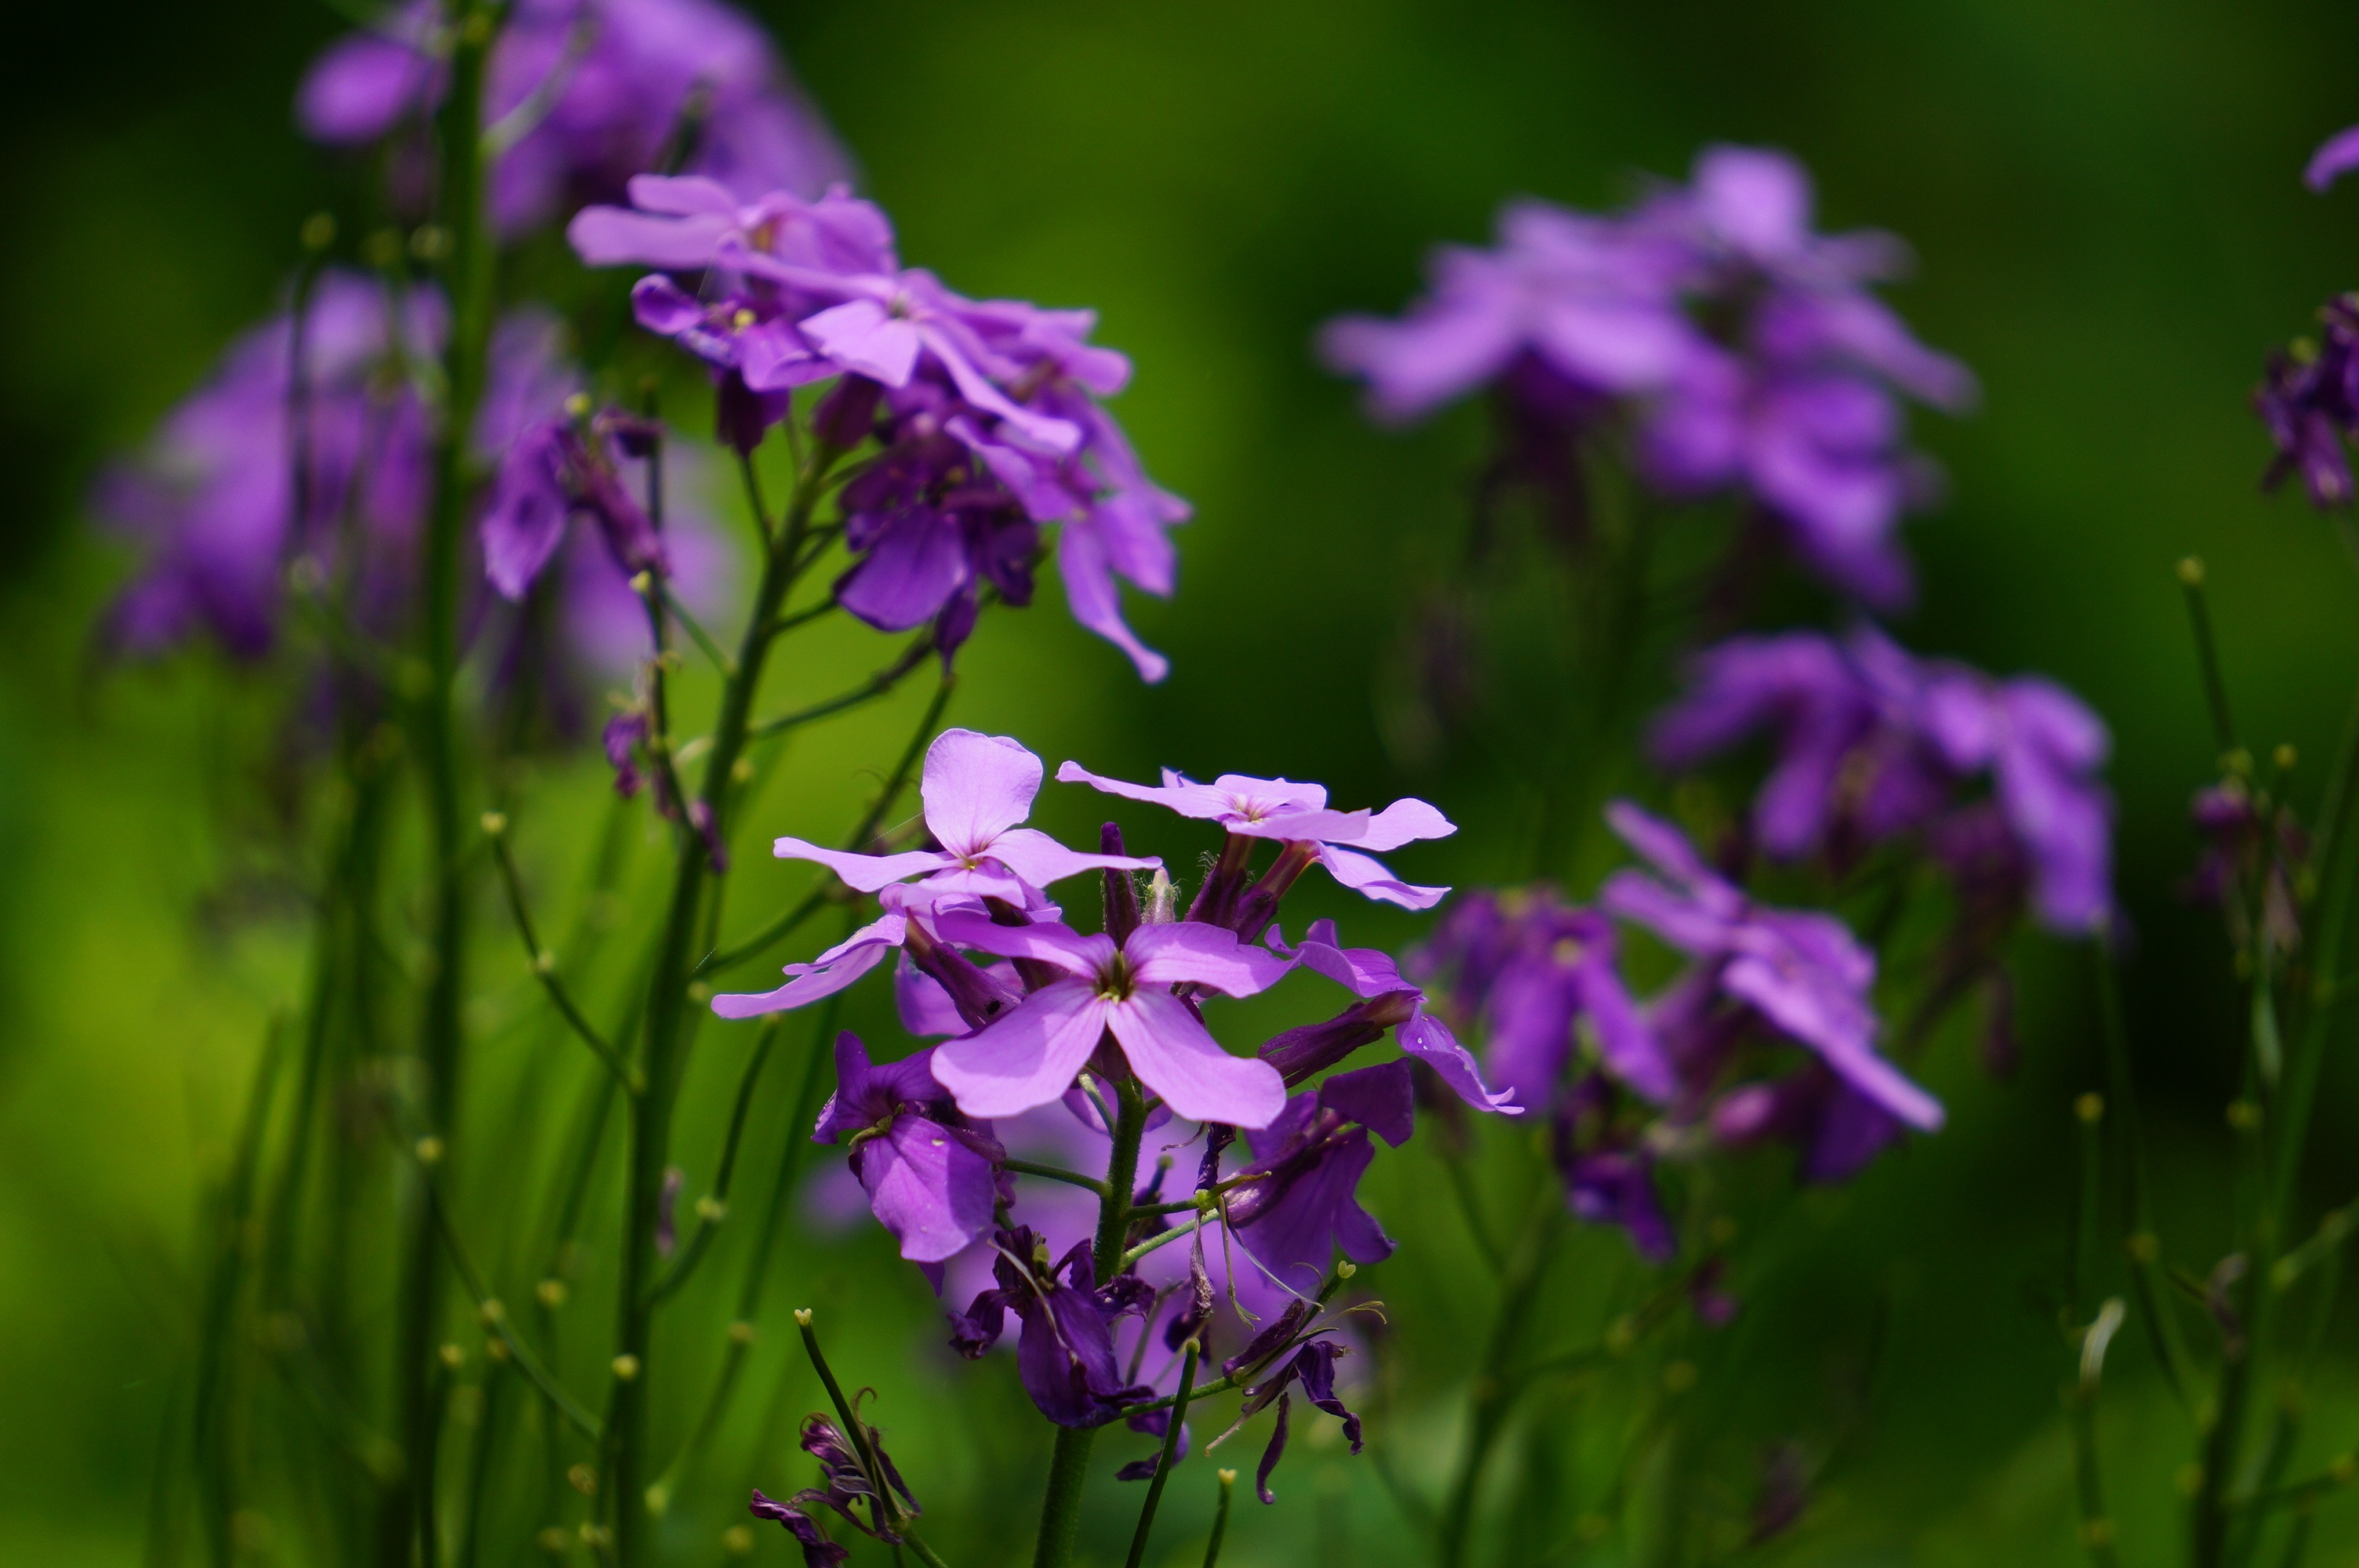
nature, grass, blossom, plant, meadow, flower, bloom, wild, color, macro, botany, closeup, flora, wildflower, violet, bright, beautiful, macro photography, flowering plant, land plant